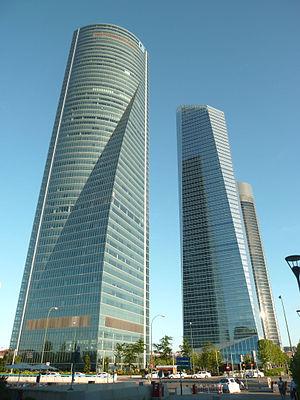
Madrid /ma.dʁid/ est la capitale et la plus grande ville d'Espagne. Située dans la partie centrale du royaume d'Espagne, elle est également la capitale et la ville la plus peuplée de la Communauté de Madrid. En tant que capitale d'État, elle abrite la plupart des institutions politiques du pays, dont la résidence royale, le siège du gouvernement et le Parlement.